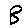
Label: 8